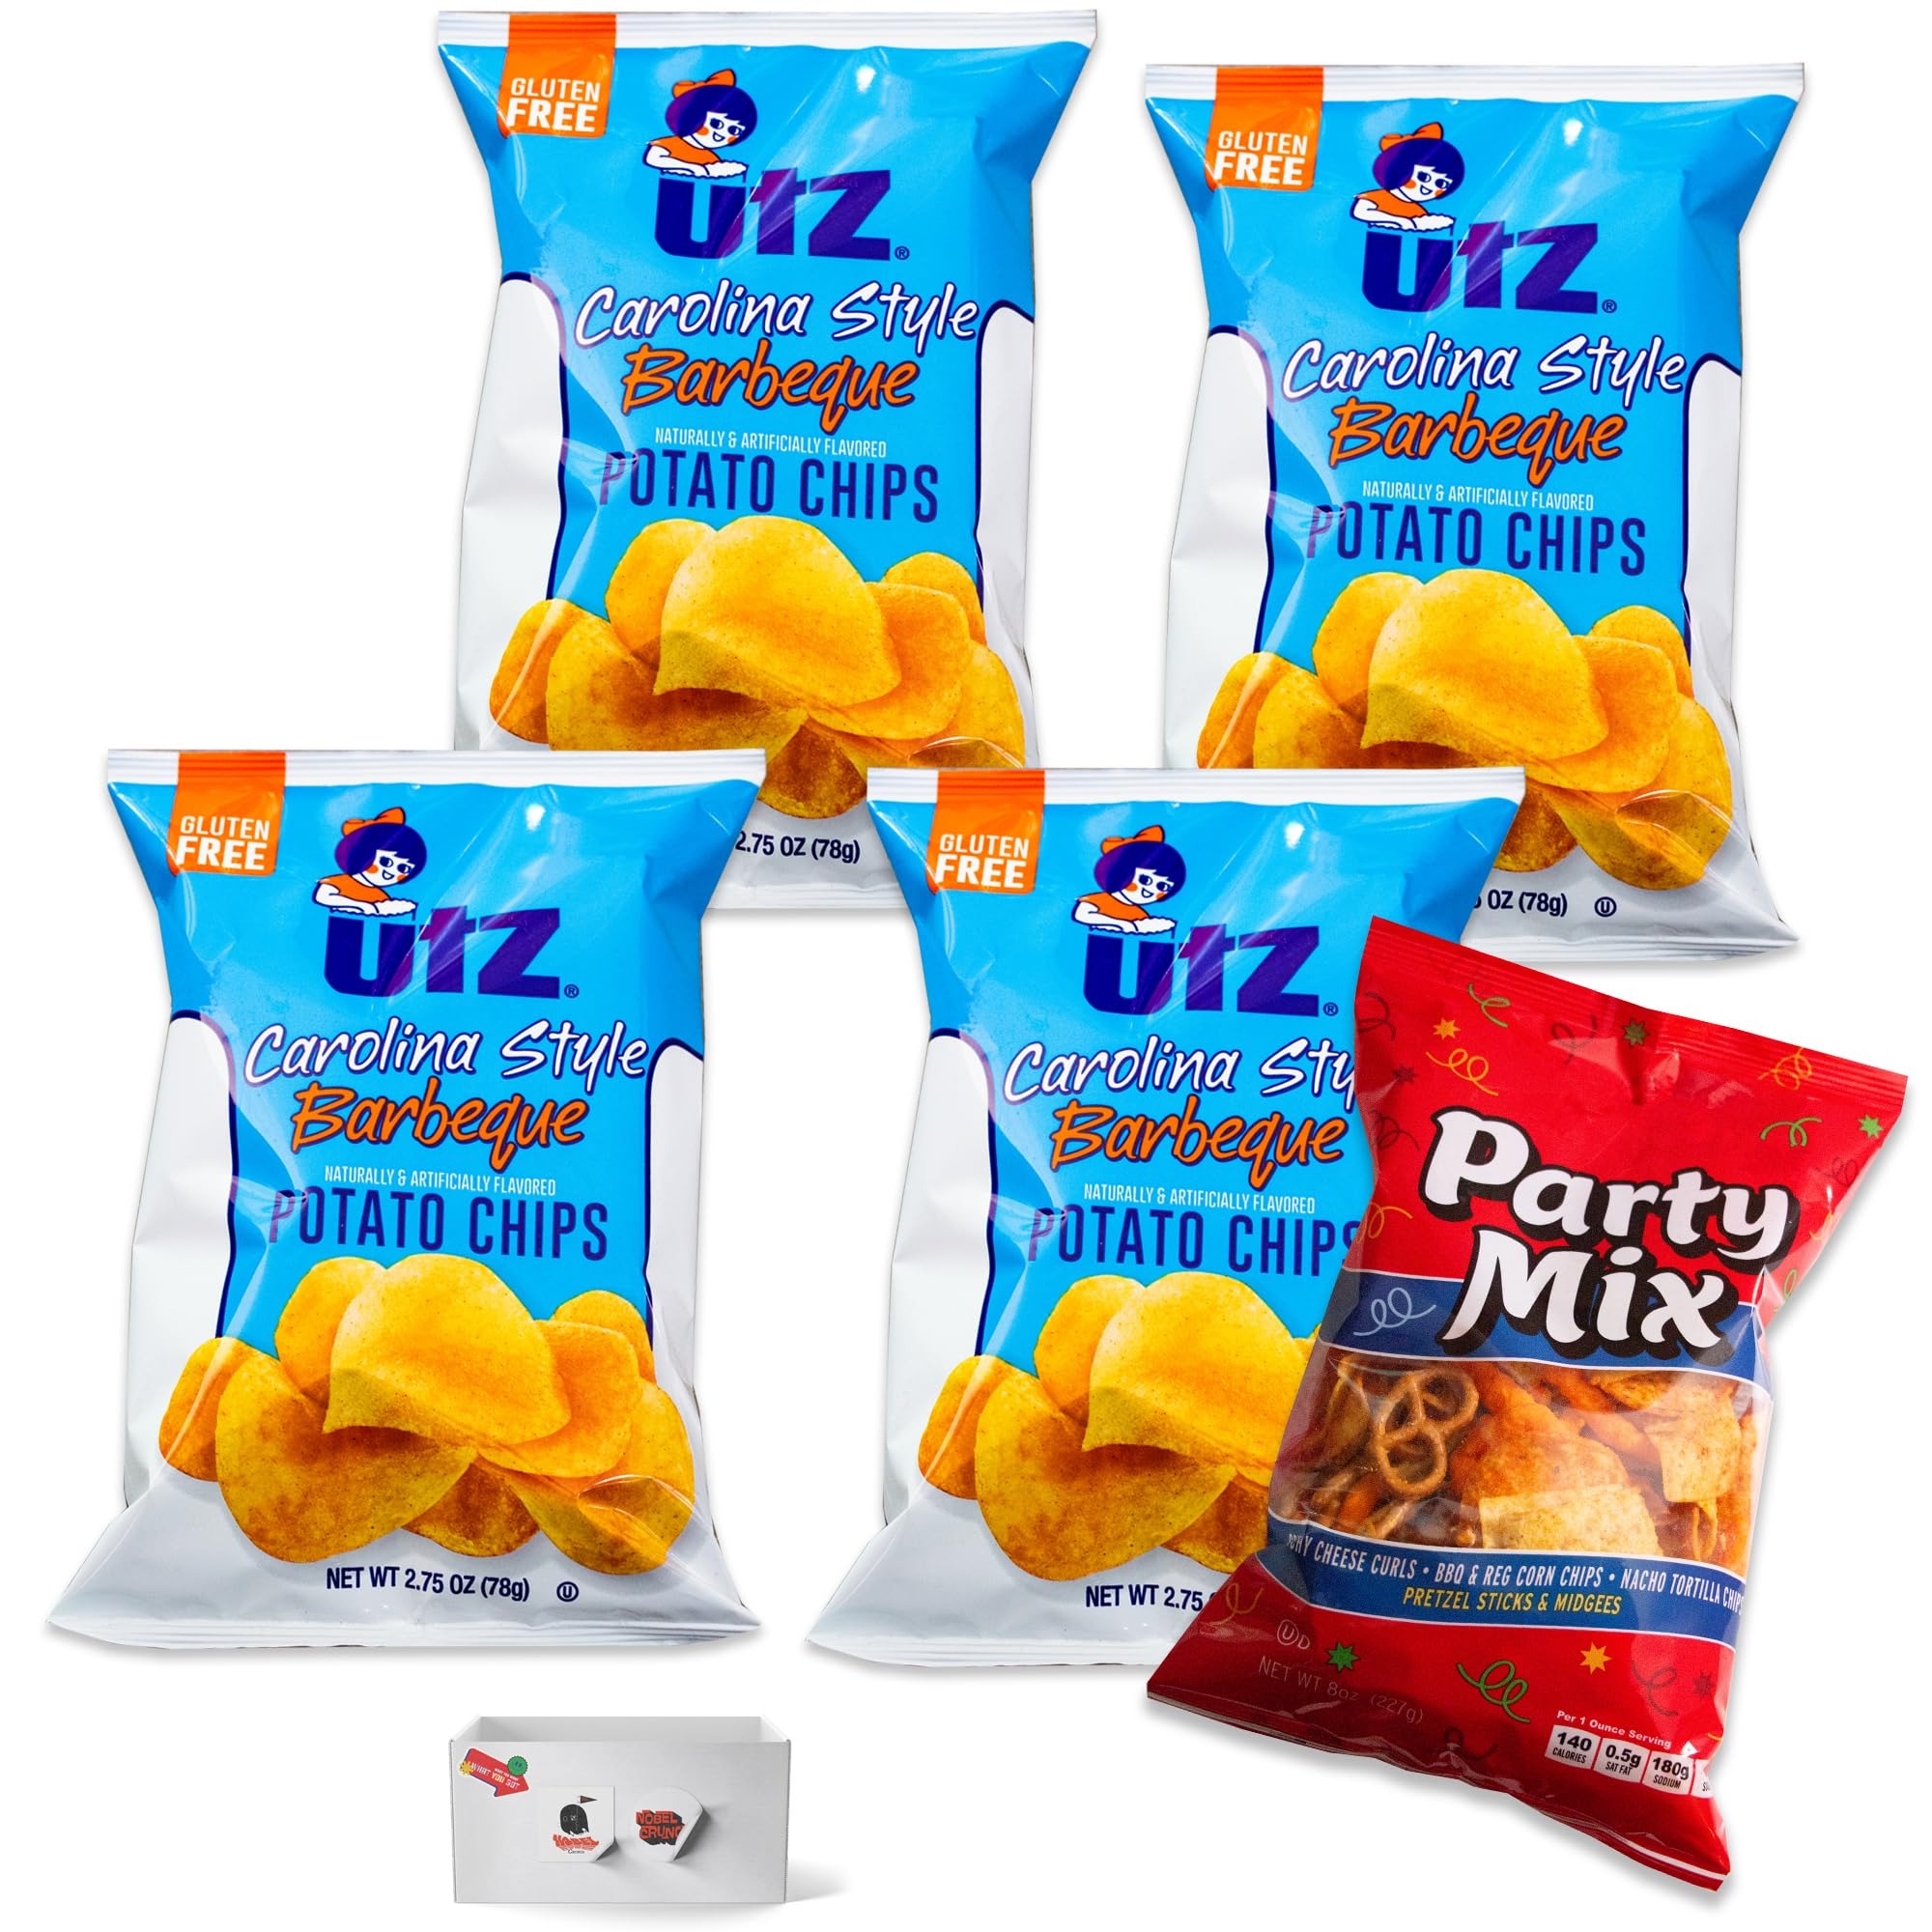
Item Name: Carolina Style BBQ Potato Chips (4, 2.75oz bags) - Sweet and Tangy - Party Mix (1, 8oz bag) - 5 Items Total
Bullet Point 1: 🍴 GOURMET FLAVOR JOURNEY: Indulge in the sophisticated taste of Carolina Style BBQ Potato Chips, each bite a testament to premium, handcrafted flavors designed for the discerning palate. Perfect for those who appreciate the finer things in snack form.
Bullet Point 2: 🎁 EXCLUSIVE SNACK BUNDLE: This limited edition bundle, featuring 4 bags of artisanal potato chips and a complimentary Party Mix, offers a unique snacking experience. Curated with care, it's a gourmet gift to yourself or a loved one.
Bullet Point 3: 🎉 PERFECT FOR ENTERTAINING: With snacks versatile enough for any event, this bundle is your go-to for effortless entertaining. The Party Mix and BBQ chips are sure to please guests and elevate any gathering.
Bullet Point 4: 🌟 HANDCRAFTED FLAVORS: Experience the difference with snacks that boast handcrafted, artisanal flavors. Each chip and mix is a blend of premium ingredients, offering a truly exclusive snack experience.
Bullet Point 5: 🏅 PREMIUM QUALITY: Enjoy the unparalleled quality of our snack bundle, where every item is selected for its gourmet ingredients and exceptional taste. Perfect for those who seek the best in their snacks, whether for daily enjoyment or special occasions.
Product Description: <b>Carolina Style BBQ Potato Chips (4, 2.75oz bags) - Sweet and Tangy - Party Mix (1, 8oz bag) - 5 Items Total<b> <br><br> Dive into the delightful world of gourmet snacking with our exclusive snack bundle, featuring 4 artisanal bags of Carolina Style BBQ Potato Chips (2.75oz each) and a complimentary 8oz bag of Party Mix. Each bag of chips promises a journey through rich, smoky flavors, masterfully blended for the ultimate BBQ experience. <br><br> The Party Mix, a free addition to this bundle, offers a crunchy, savory assortment perfect for any gathering. With a total of 5 snack options in this bundle, you're equipped for any occasion, from quiet nights in to lively social gatherings. Enjoy the versatility and premium quality of our carefully curated selection.
Value: 19.0
Unit: Ounce

Price: 19.99